Schangnau

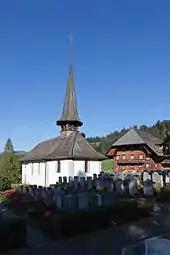
Schangnau village church

From the , 814 or 89.5% belonged to the Swiss Reformed Church, while 34 or 3.7% were Roman Catholic. Of the rest of the population, there were 19 members of an Orthodox church (or about 2.09% of the population), and there were 6 individuals (or about 0.66% of the population) who belonged to another Christian church. There was 1 person who was Hindu. 15 (or about 1.65% of the population) belonged to no church, are agnostic or atheist, and 21 individuals (or about 2.31% of the population) did not answer the question.